Ghost Rider (comic book)

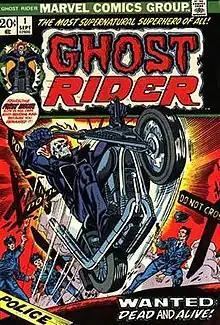
"Ghost Rider" vol. 2 #1 (September 1973). Art by Gil Kane and Joe Sinnott.

Ghost Rider is the name of multiple comic book titles featuring the character Ghost Rider and published by Marvel Comics, beginning with the original "Ghost Rider" comic book series which debuted in 1967.